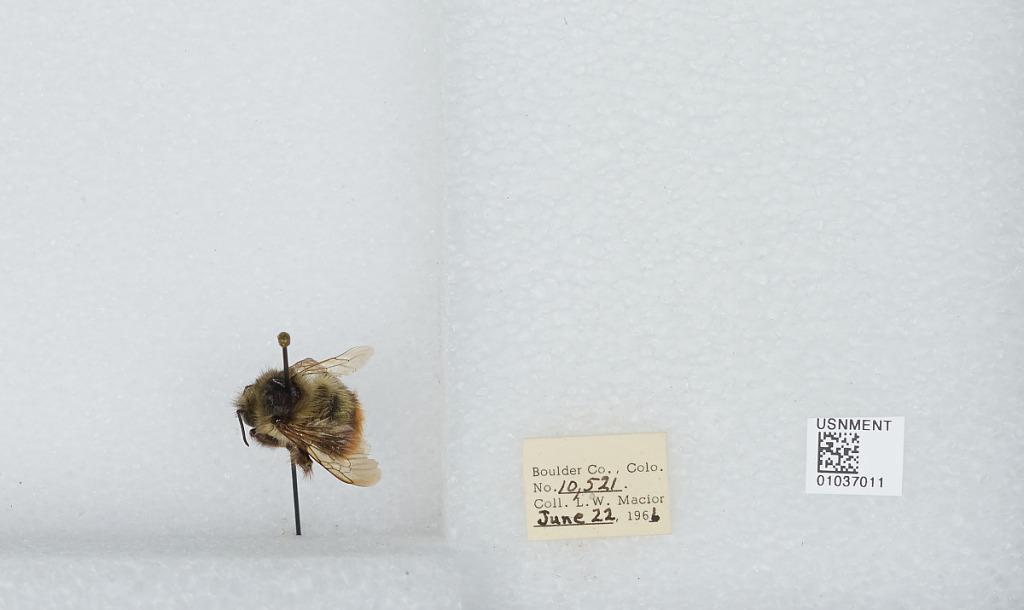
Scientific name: Bombus (Pyrobombus) mixtus Cresson
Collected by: L. Macior
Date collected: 1966-6-22
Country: United States
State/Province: Colorado
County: Boulder
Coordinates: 40.015, -105.27